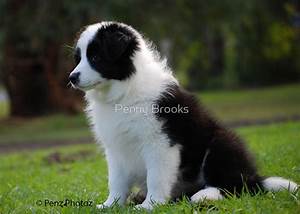
Label: cane